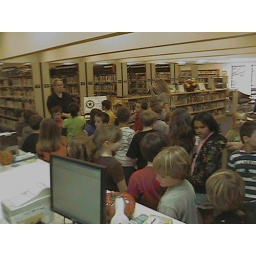
A group of students from Bargerton Elementary School made their way in during a field trip to the library